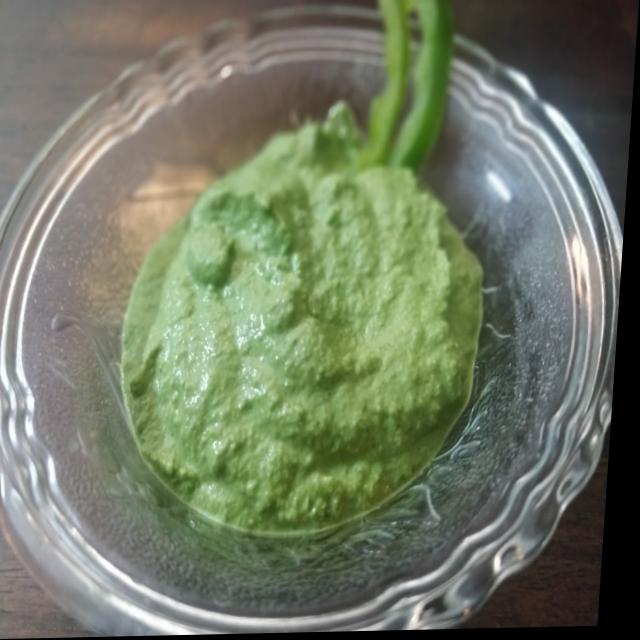
Dish: green_chutney